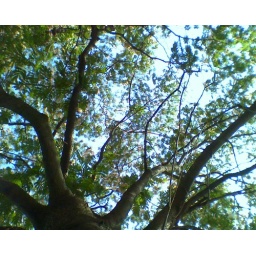
The perfumey, delightful magnolia tree on Union Street near Bond Street in July when it is in full flower